Invasion of Poland

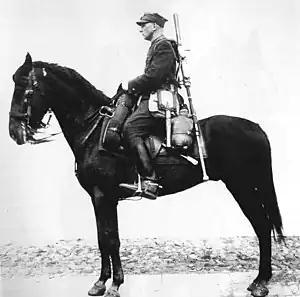
Polish uhlan with anti-tank rifle (Wz. 35), 1938

Meanwhile, Polish forces tried to move towards the Romanian Bridgehead area, still actively resisting the German invasion. From 17 to 20 September, Polish armies "Kraków" and "Lublin" were crippled at the Battle of Tomaszów Lubelski, the second-largest battle of the campaign. Lwów capitulated on 22 September because of the Soviet intervention; the city had been attacked by the Germans over a week earlier, and in the middle of the siege, the German troops handed operations over to their Soviet allies. Despite a series of intensifying German attacks, Warsaw, defended by quickly-reorganized retreating units, civilian volunteers and militias, held out until 28 September. The Modlin Fortress north of Warsaw capitulated on 29 September, after an intense 16-day battle. Some isolated Polish garrisons managed to hold their positions long after they had been surrounded by German forces. The enclave of Westerplatte's tiny garrison capitulated on 7 September and the Oksywie garrison held until 19 September; the Hel Fortified Area was defended until 2 October. In the last week of September, Hitler made a speech in Danzig and said: